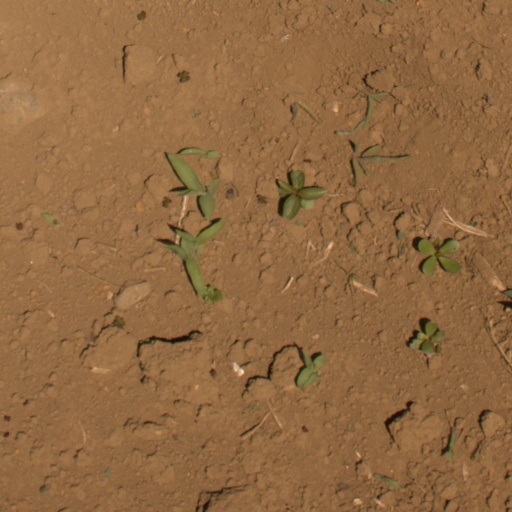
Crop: Jerusalem artichoke